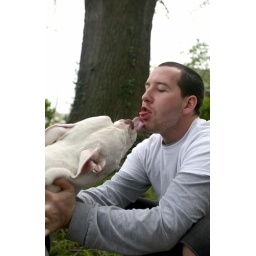
Chris and Frank the dog at my brother's house in Charleston, Illinois on May 2, 2009. (Jay Grabiec)